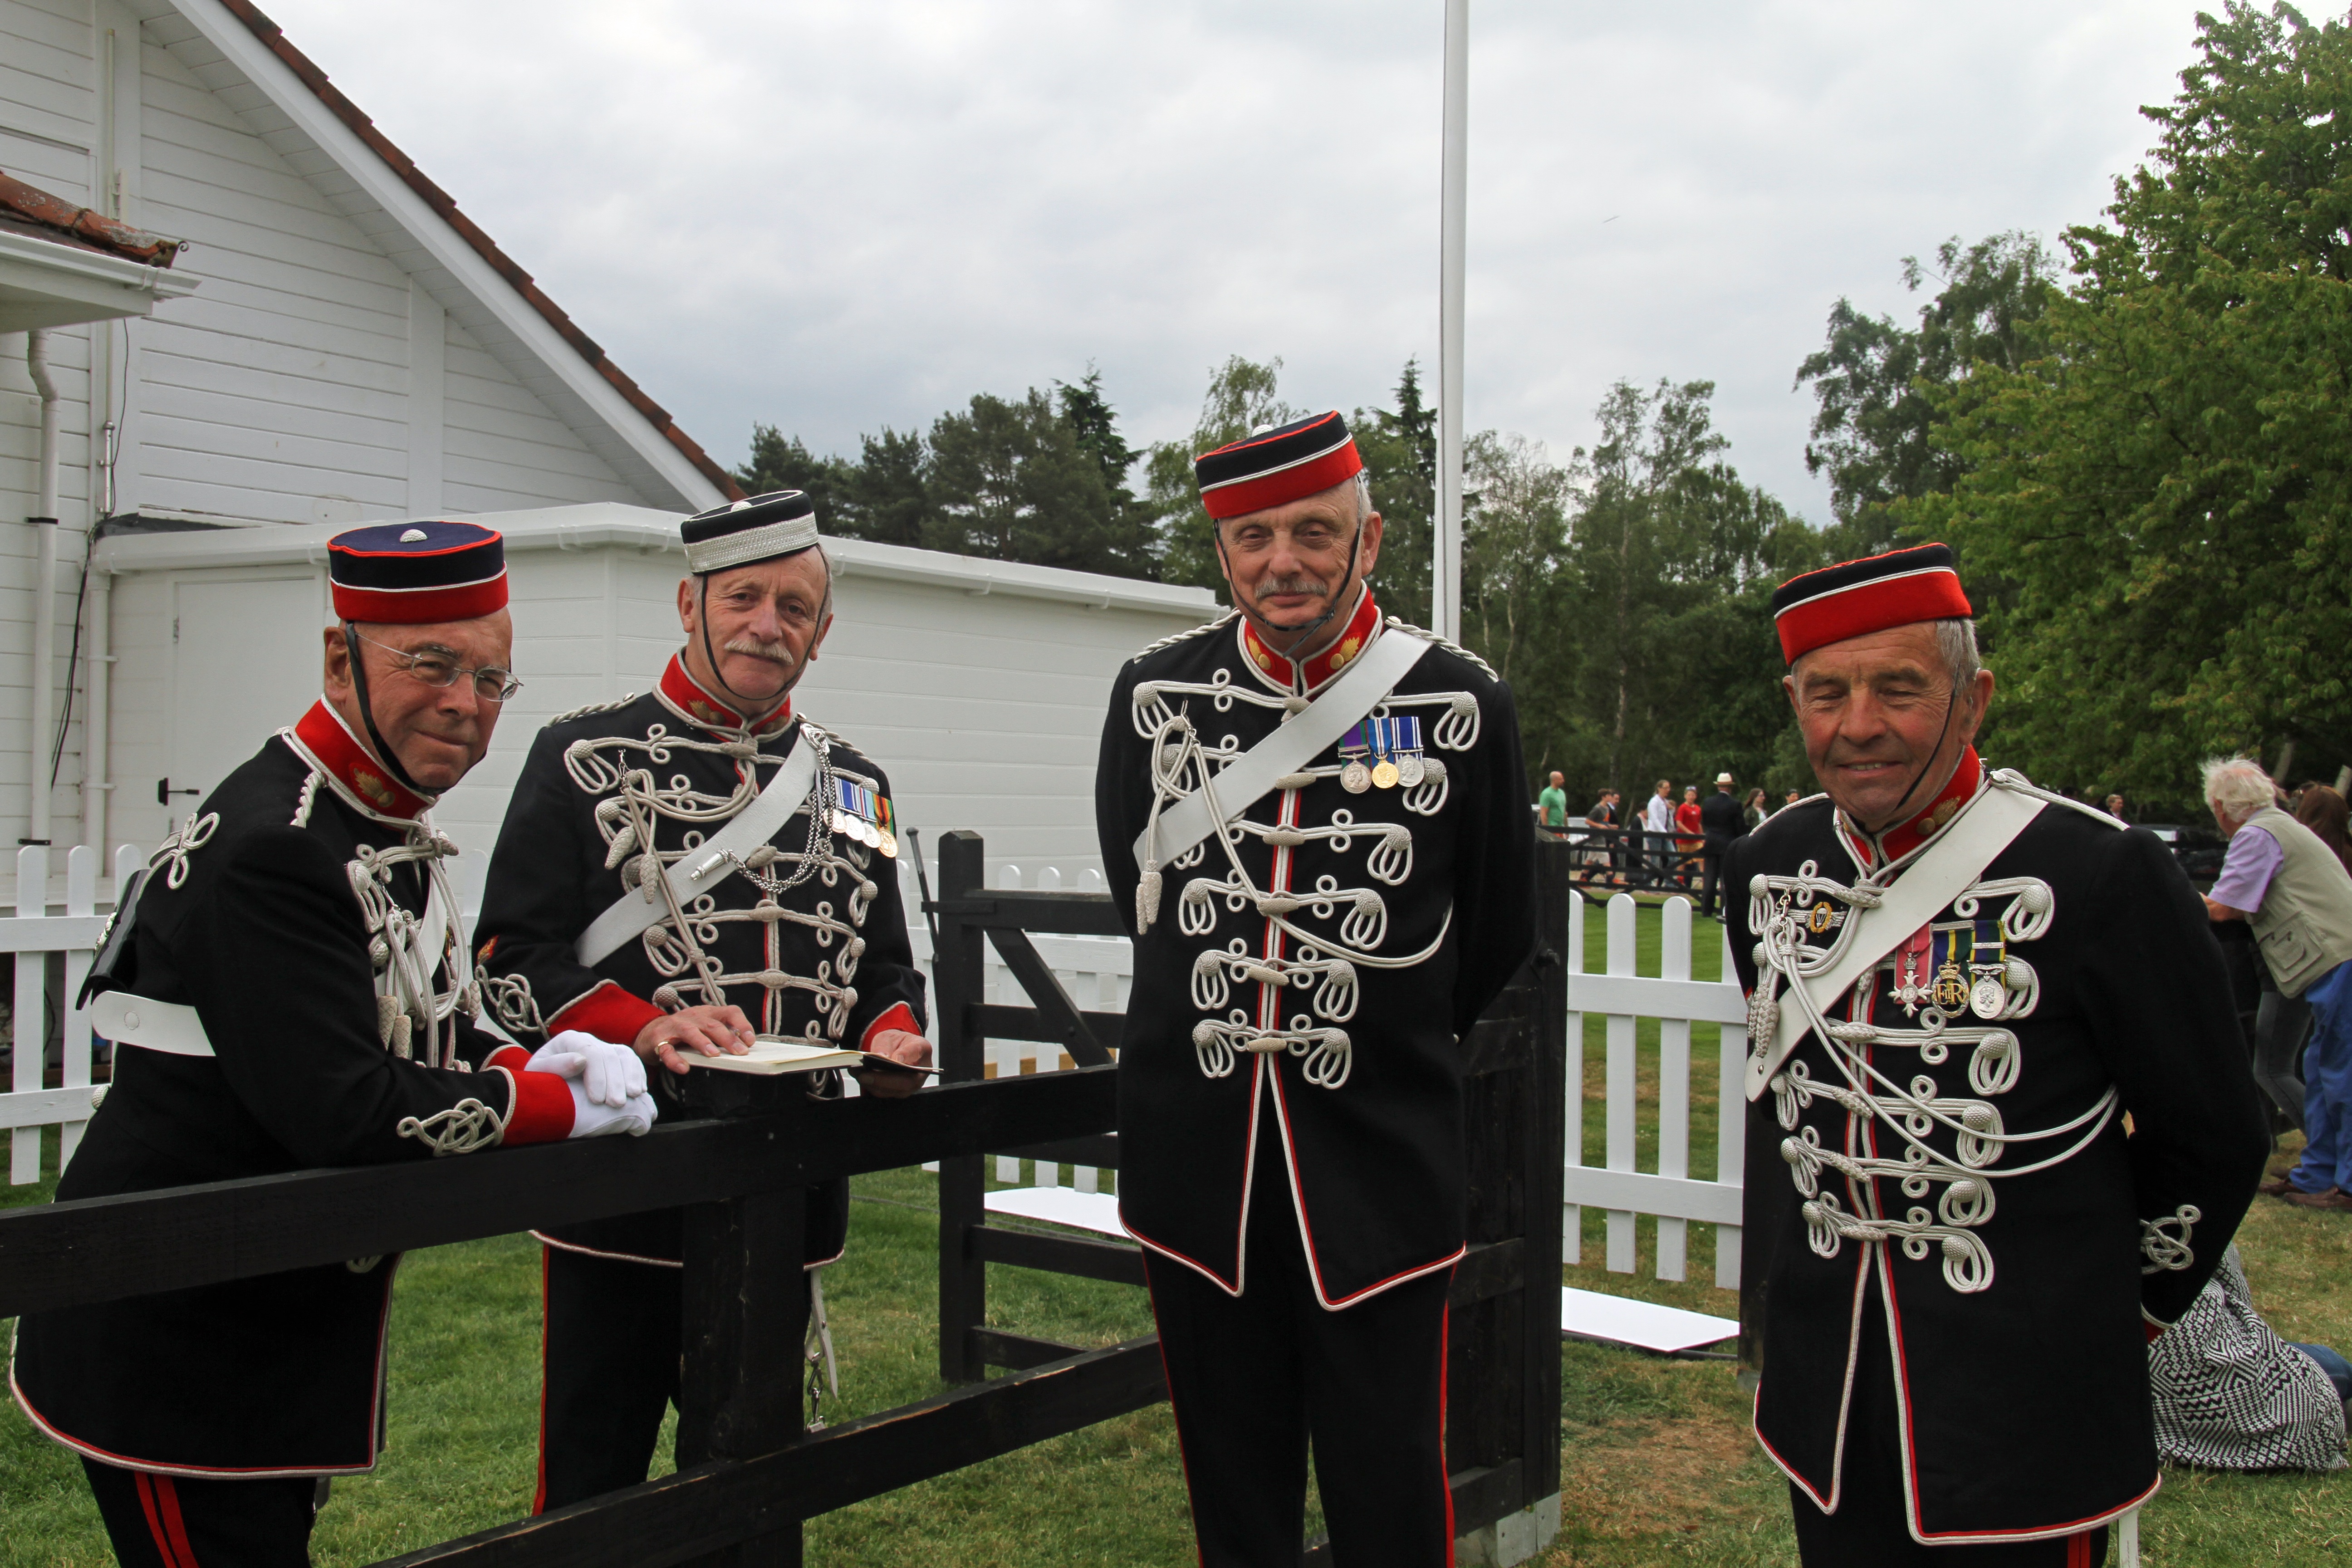
person, military, soldier, army, musician, profession, men, british, traditional, marching, troop, veteran, air force, military police, military officer, military person